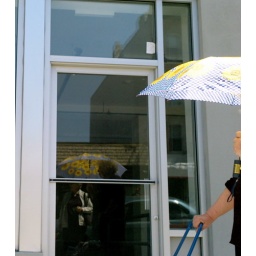
reflections in a glass door